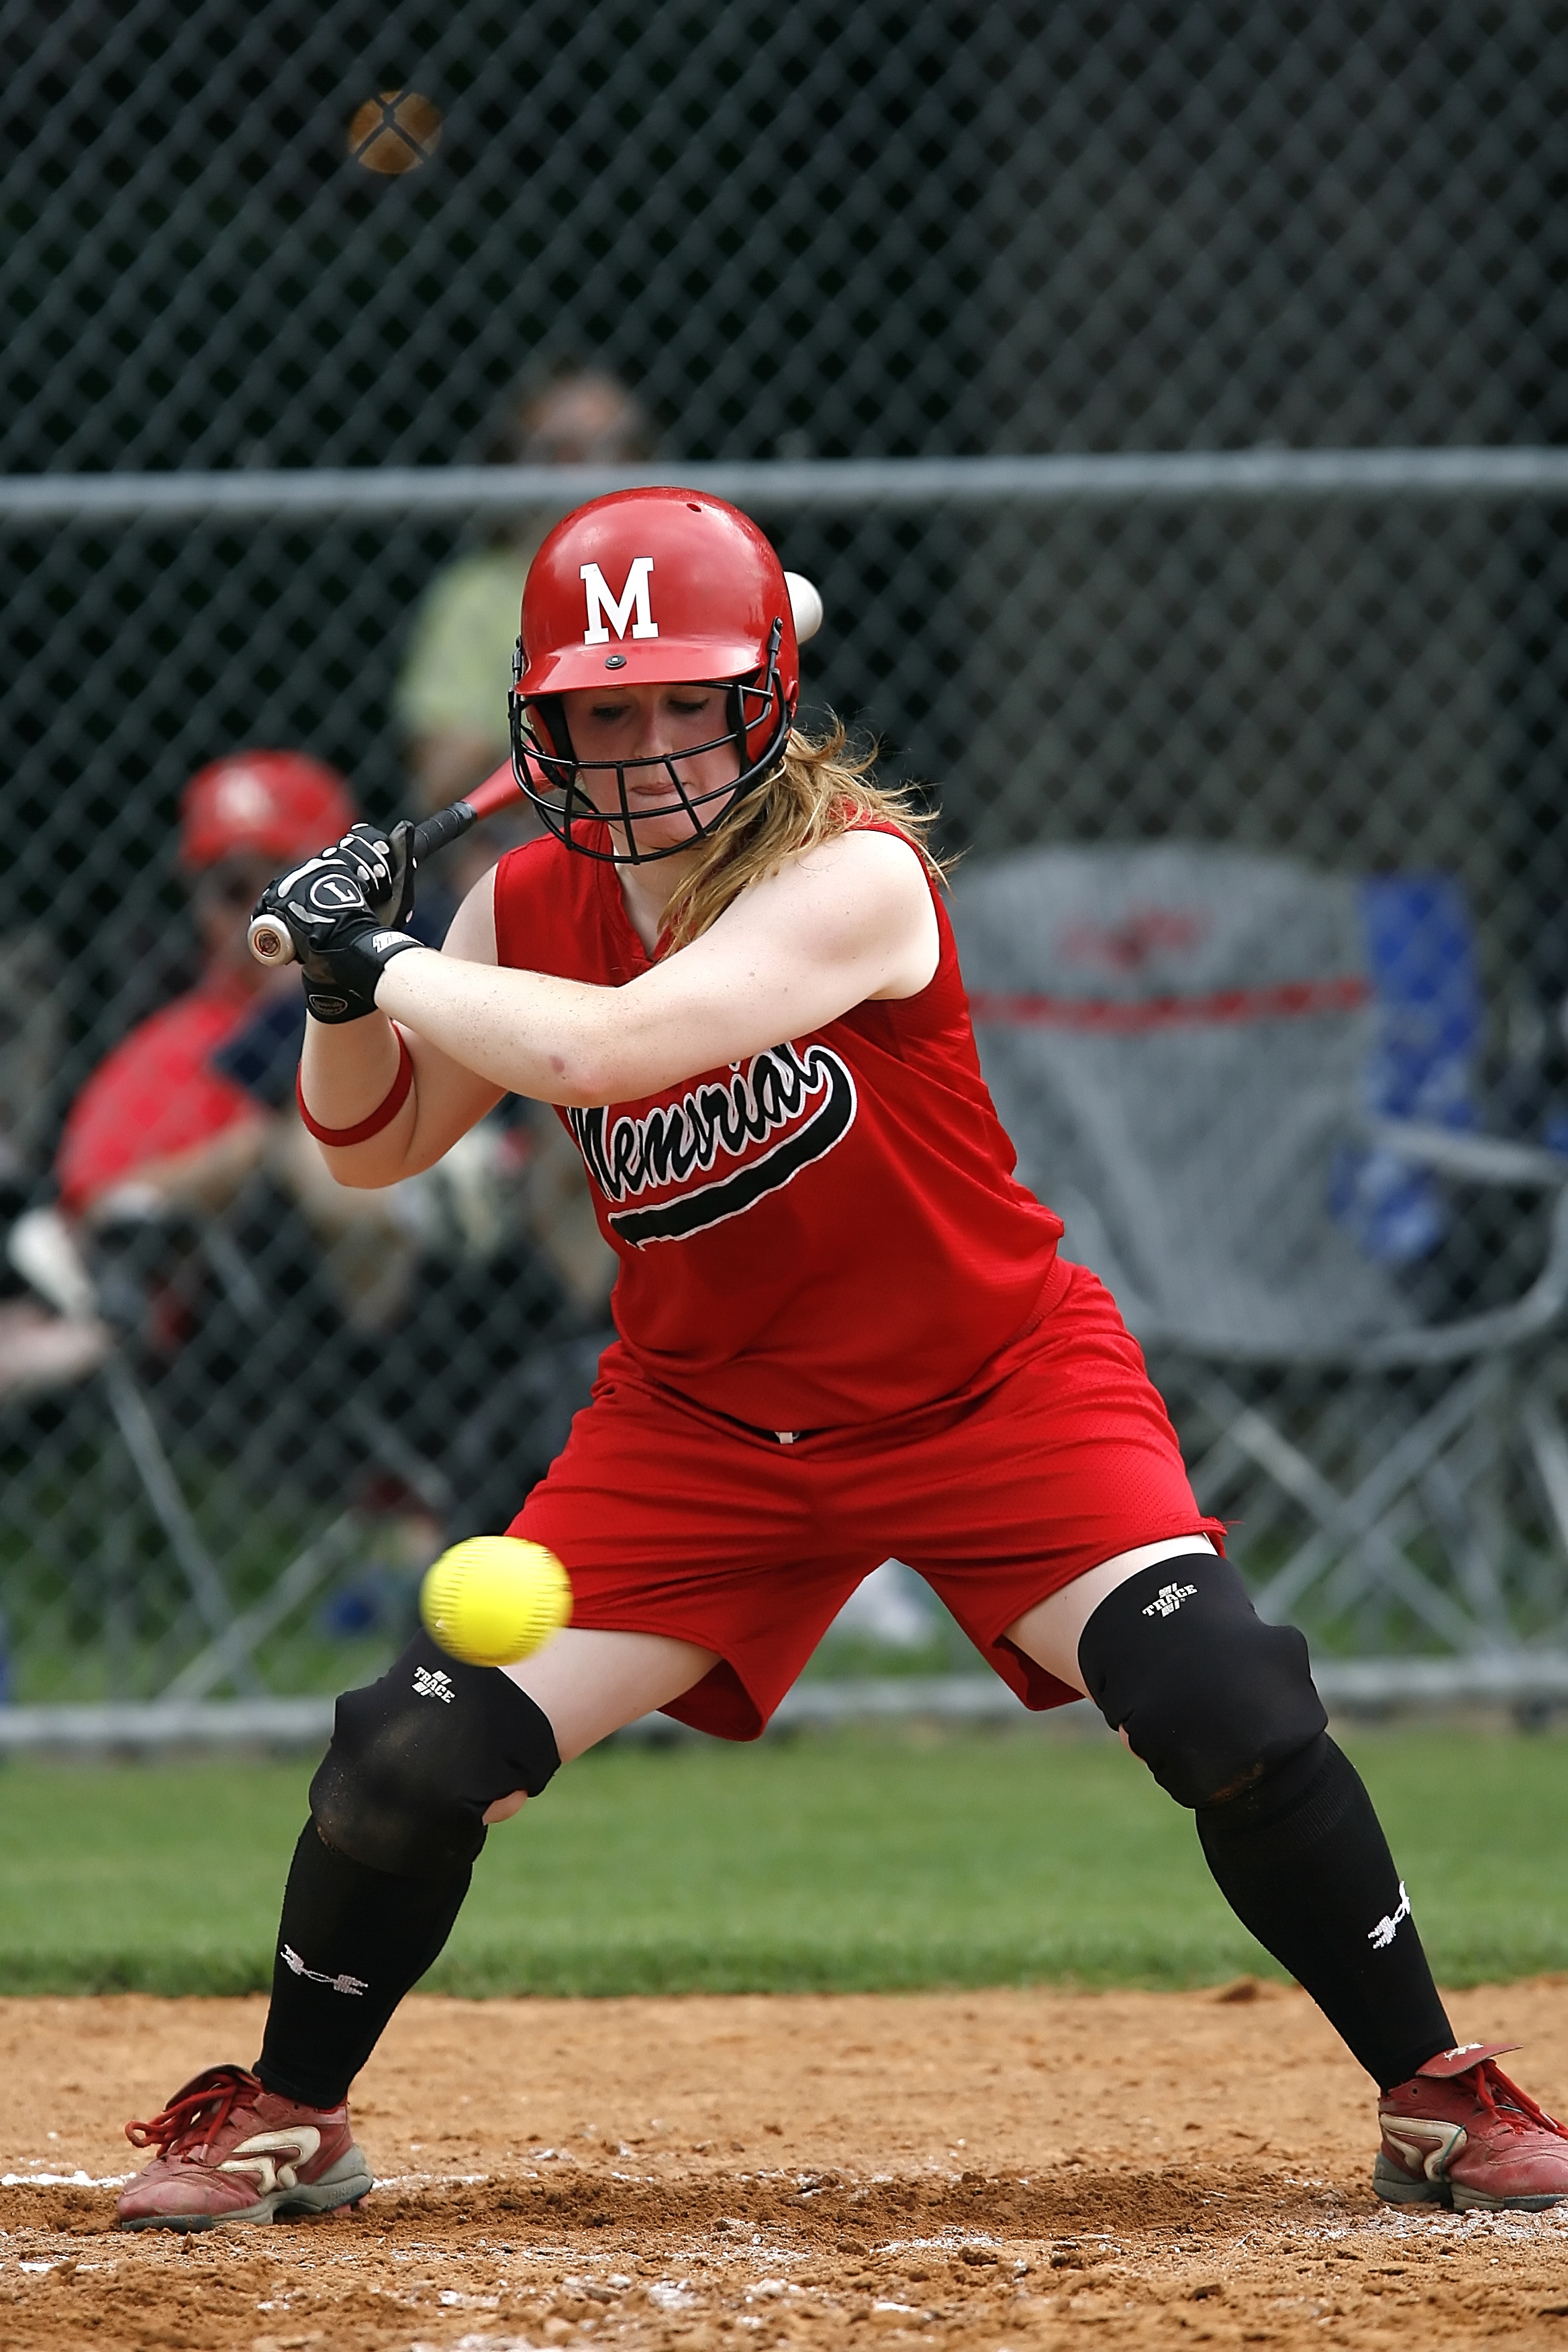
baseball, sport, game, play, home, female, young, red, athletic, player, pitch, teenager, batter, competition, girls, focus, sports, pitcher, helmet, ball, uniform, home plate, bat, teen, athlete, concentration, baseball player, hitting, catcher, softball, ball game, hitter, team sport, fastpitch, infielder, college baseball, bat and ball games, baseball positions, college softball